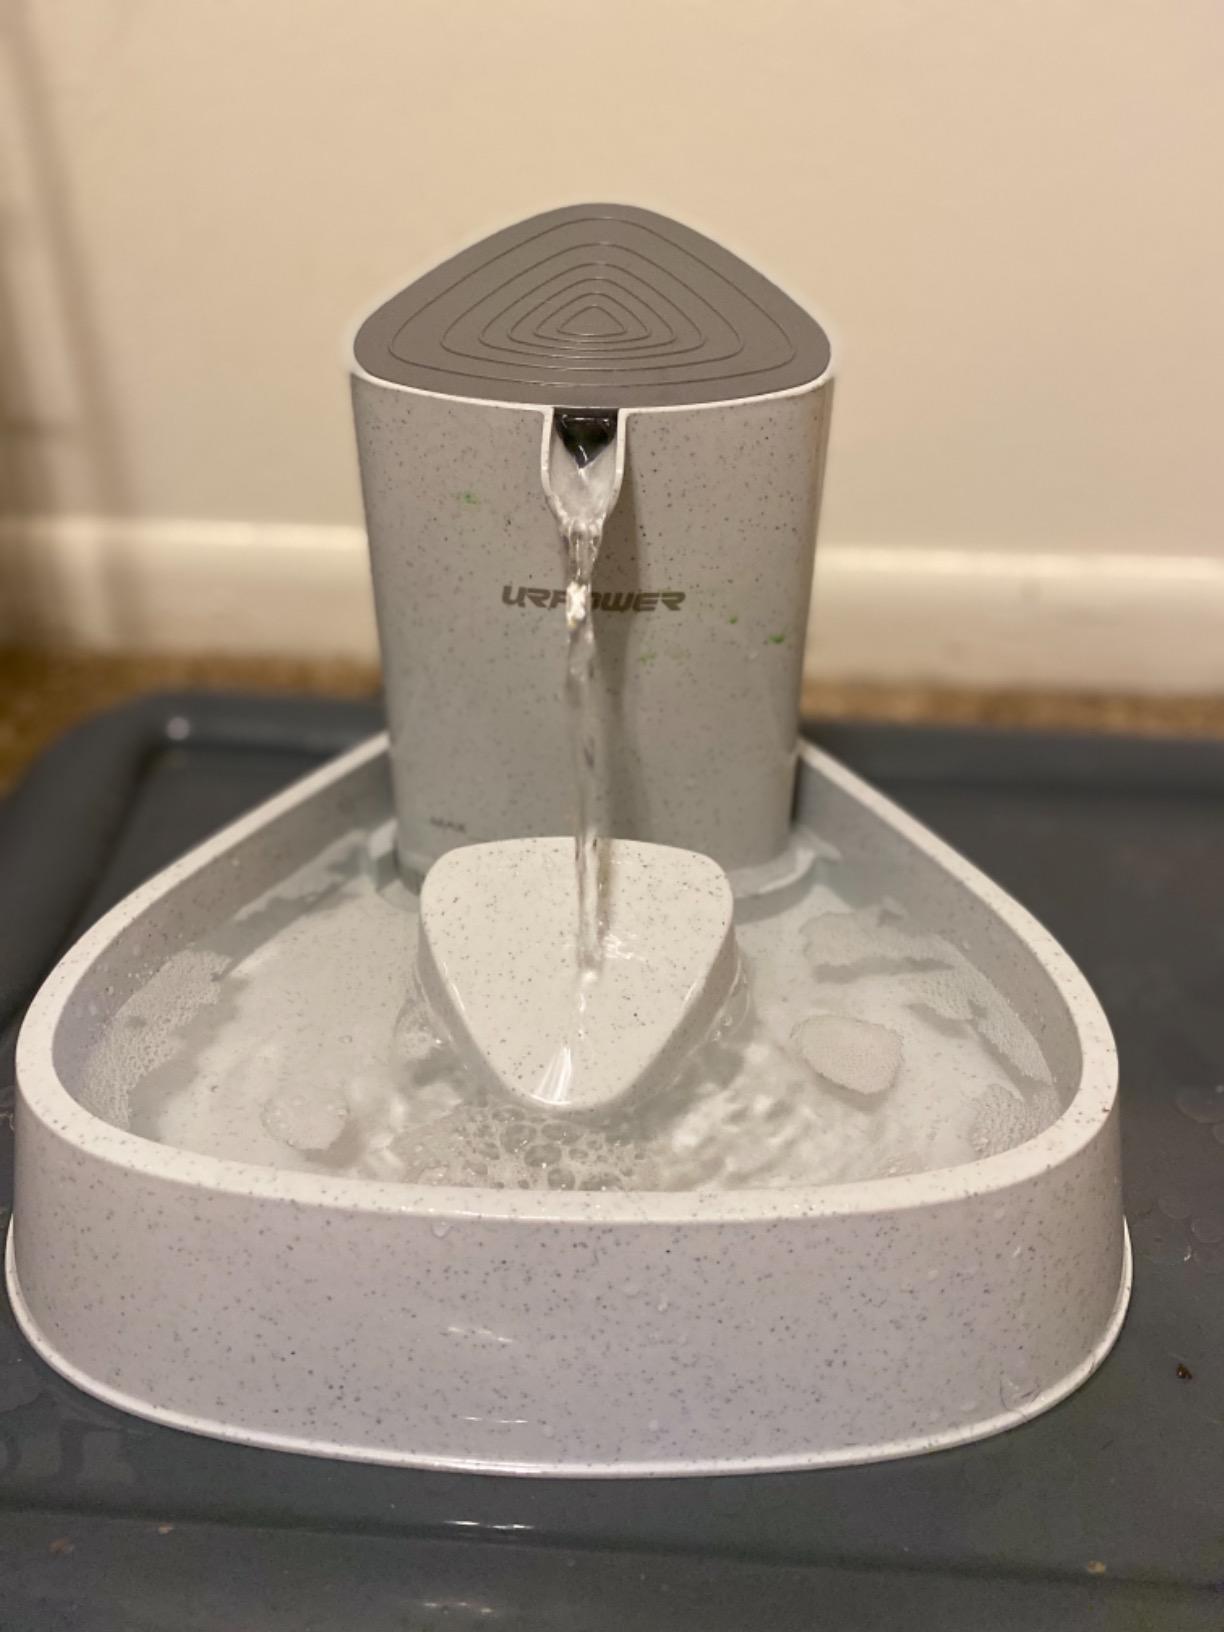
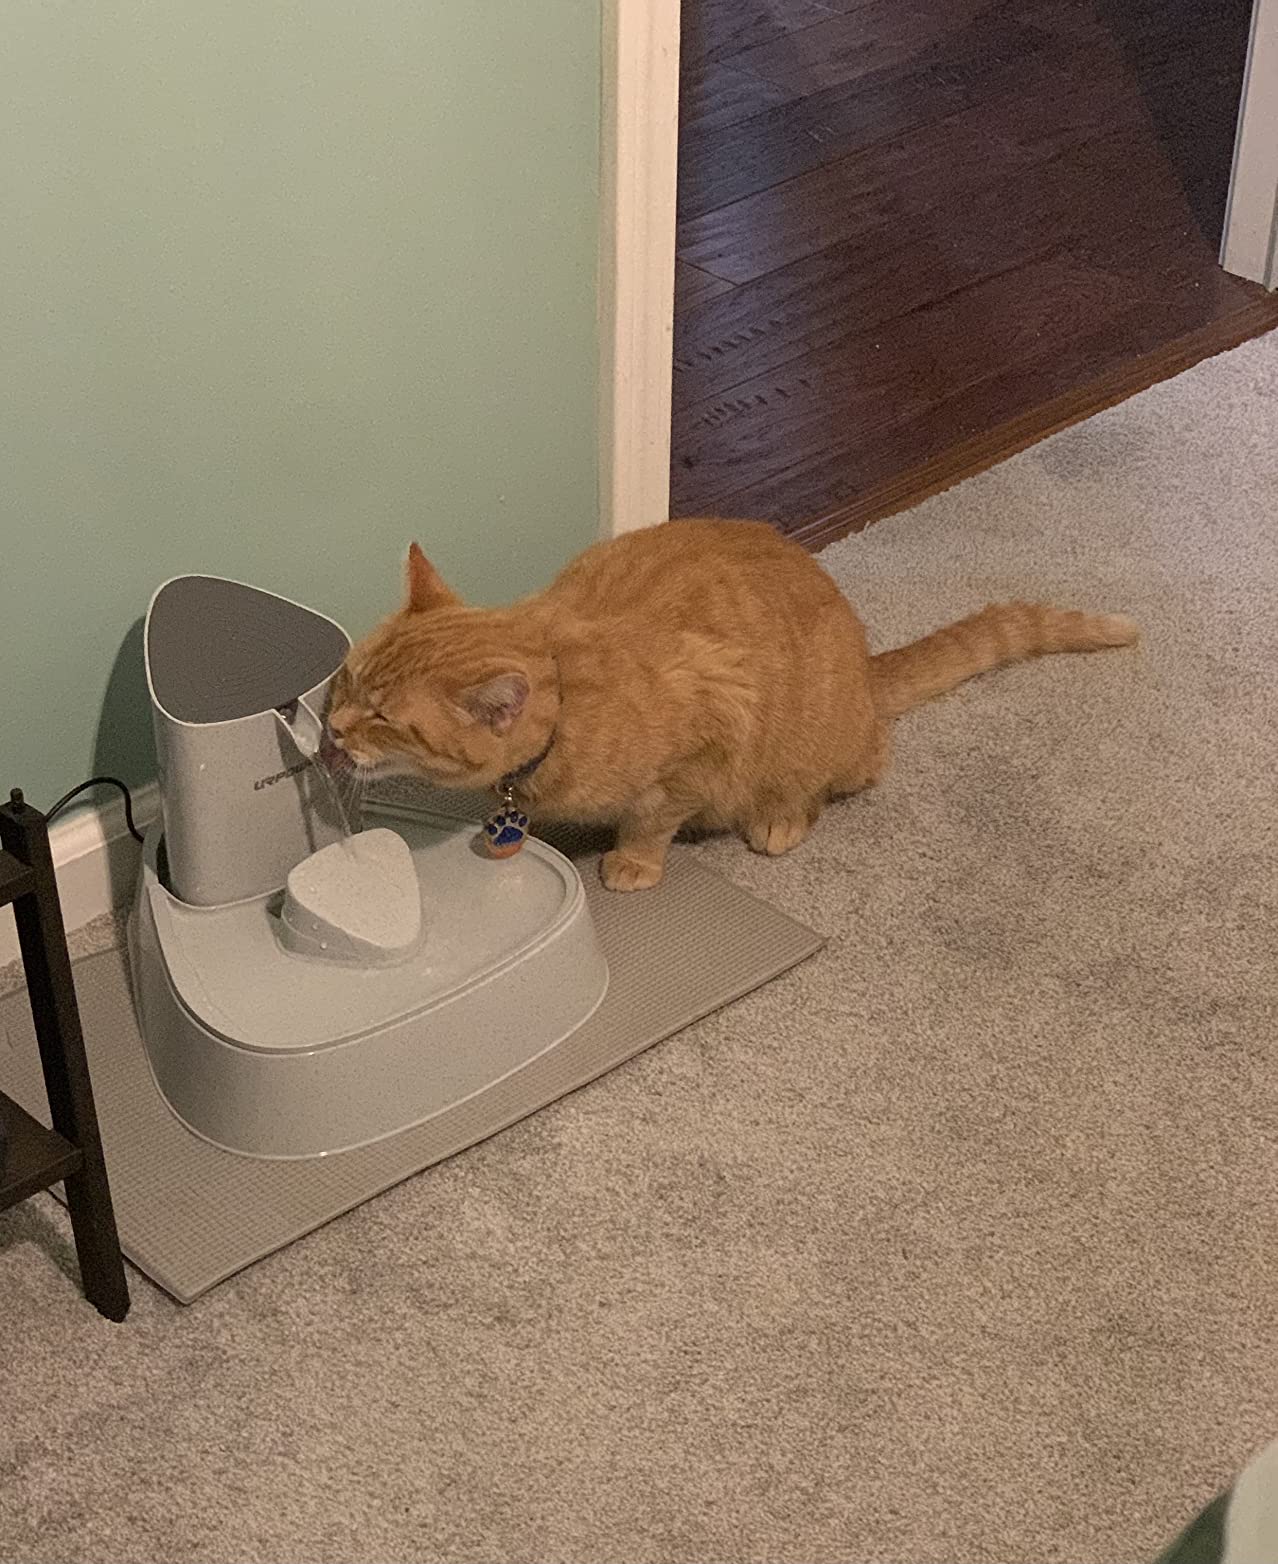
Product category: items_bowl
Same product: yes